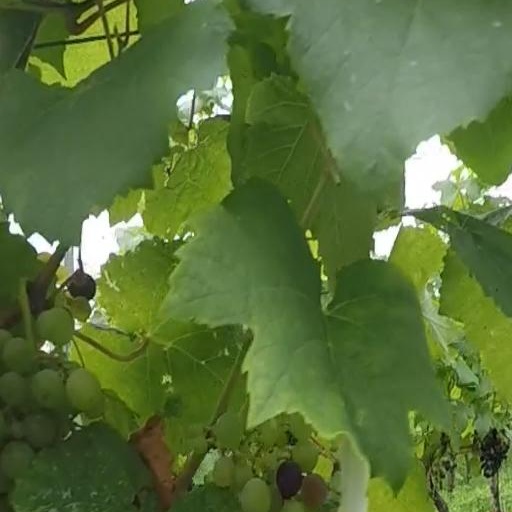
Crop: grape